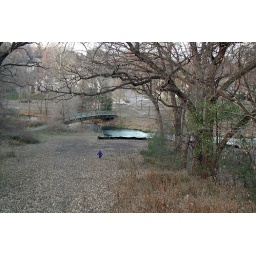
Tiny Stu is photographed running down the hill to Minnehaha Creek, just below our house.